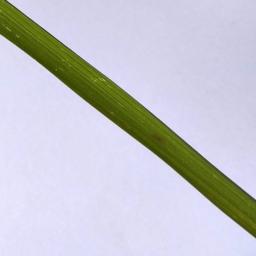
Label: Rice___Brown_Spot